Prasophyllum odoratum

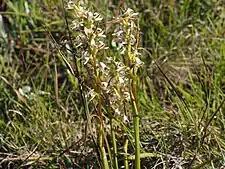
"Prasophyllum odoratum" habit

"Prasophyllum odoratum" is a terrestrial, perennial, deciduous, herb with an underground tuber and a single tube-shaped leaf up to long and wide with a purplish base. Between ten and fifty flowers are arranged along a flowering spike long. The flowers are green and white with reddish marks and are scented. As with others in the genus, the flowers are inverted so that the labellum is above the column rather than below it. The dorsal sepal is egg-shaped to lance-shaped, long and turned downwards. The lateral sepals are linear to lance-shaped, long and free from each other. The petals are linear, to lance-shaped, long, white or with a reddish stripe with wavy margins. The labellum is white, egg-shaped, long, wide and turns sharply upwards with very wavy or ruffled edges. Flowering occurs from October to January.